Goodbye to Berlin

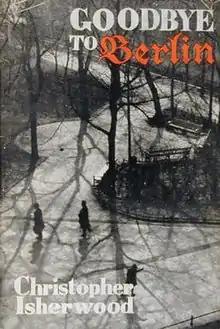
The cover of the first edition

Goodbye to Berlin is a 1939 novel by English-American writer Christopher Isherwood set during the waning days of the Weimar Republic. The novel recounts Isherwood's 1929–1932 sojourn in Berlin as a pleasure-seeking British expatriate on the eve of Adolf Hitler's ascension as Chancellor of Germany. The work consists of a "series of sketches of disintegrating Berlin, its slums and nightclubs and comfortable villas, its odd maladapted types and its complacent burghers." Isherwood drew many plot details from factual events, and he based the novel's characters on actual persons. 19-year-old flapper Jean Ross, who briefly shared lodgings with Isherwood, inspired the character of Sally Bowles.